History of BC Rytas

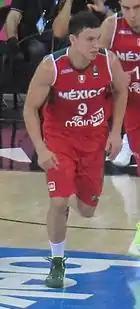
Francisco Cruz and Eimantas Bendžius were leaders of Rytas during the 2019–20 season.

The preparation for the season began in June, during the semifinal series, with controversial rumors that Lithuanian national basketball team, and former Rytas head coach Dainius Adomaitis would replace coach Kurtinaitis at the end of the season. While the team denied the rumors, after losing the LKL finals to Žalgiris Kaunas, Adomaitis was named the team's new head coach. Former Rytas players, and current members of the national team, Eimantas Bendžius and Evaldas Kairys, were the first additions, signing in July. Dominique Sutton, formerly of Dolomiti Energia Trento, and one of the best players in both the Italian league and the Eurocup, signed in August. D. J. Seeley replaced Rokas Giedraitis, who left to sign with Alba Berlin. Rytas also signed point guard Matt Farrell, scoring leader from the University of Notre Dame, but he was released just before the season for reported personal reasons. Talented young players Deividas Sirvydis and Marek Blaževič were signed to long-term deals. Norbertas Giga, former member of the Rytas system, returned in October. Kramer, who resigned in the summer, was named the new team captain.